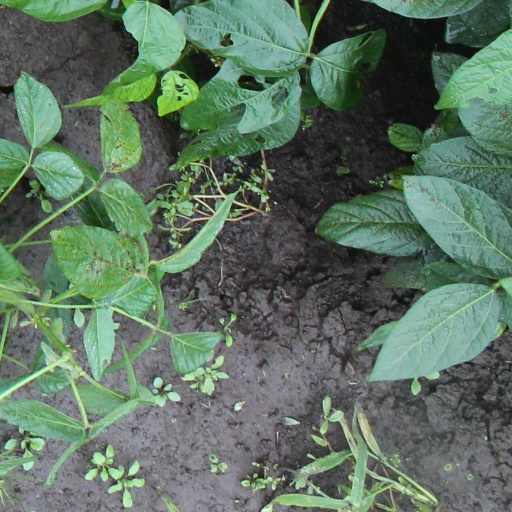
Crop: soybean